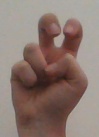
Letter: toot